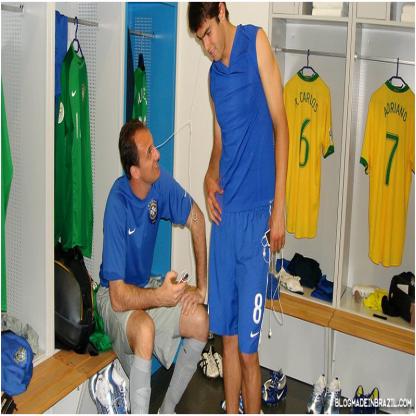
Scene: Indoor